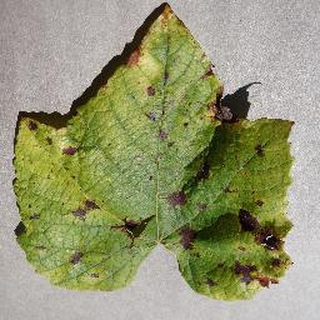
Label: grape_leaf_blight